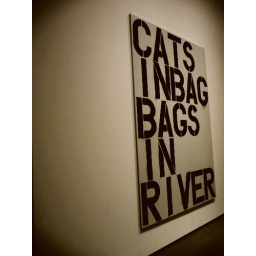
cats in bag